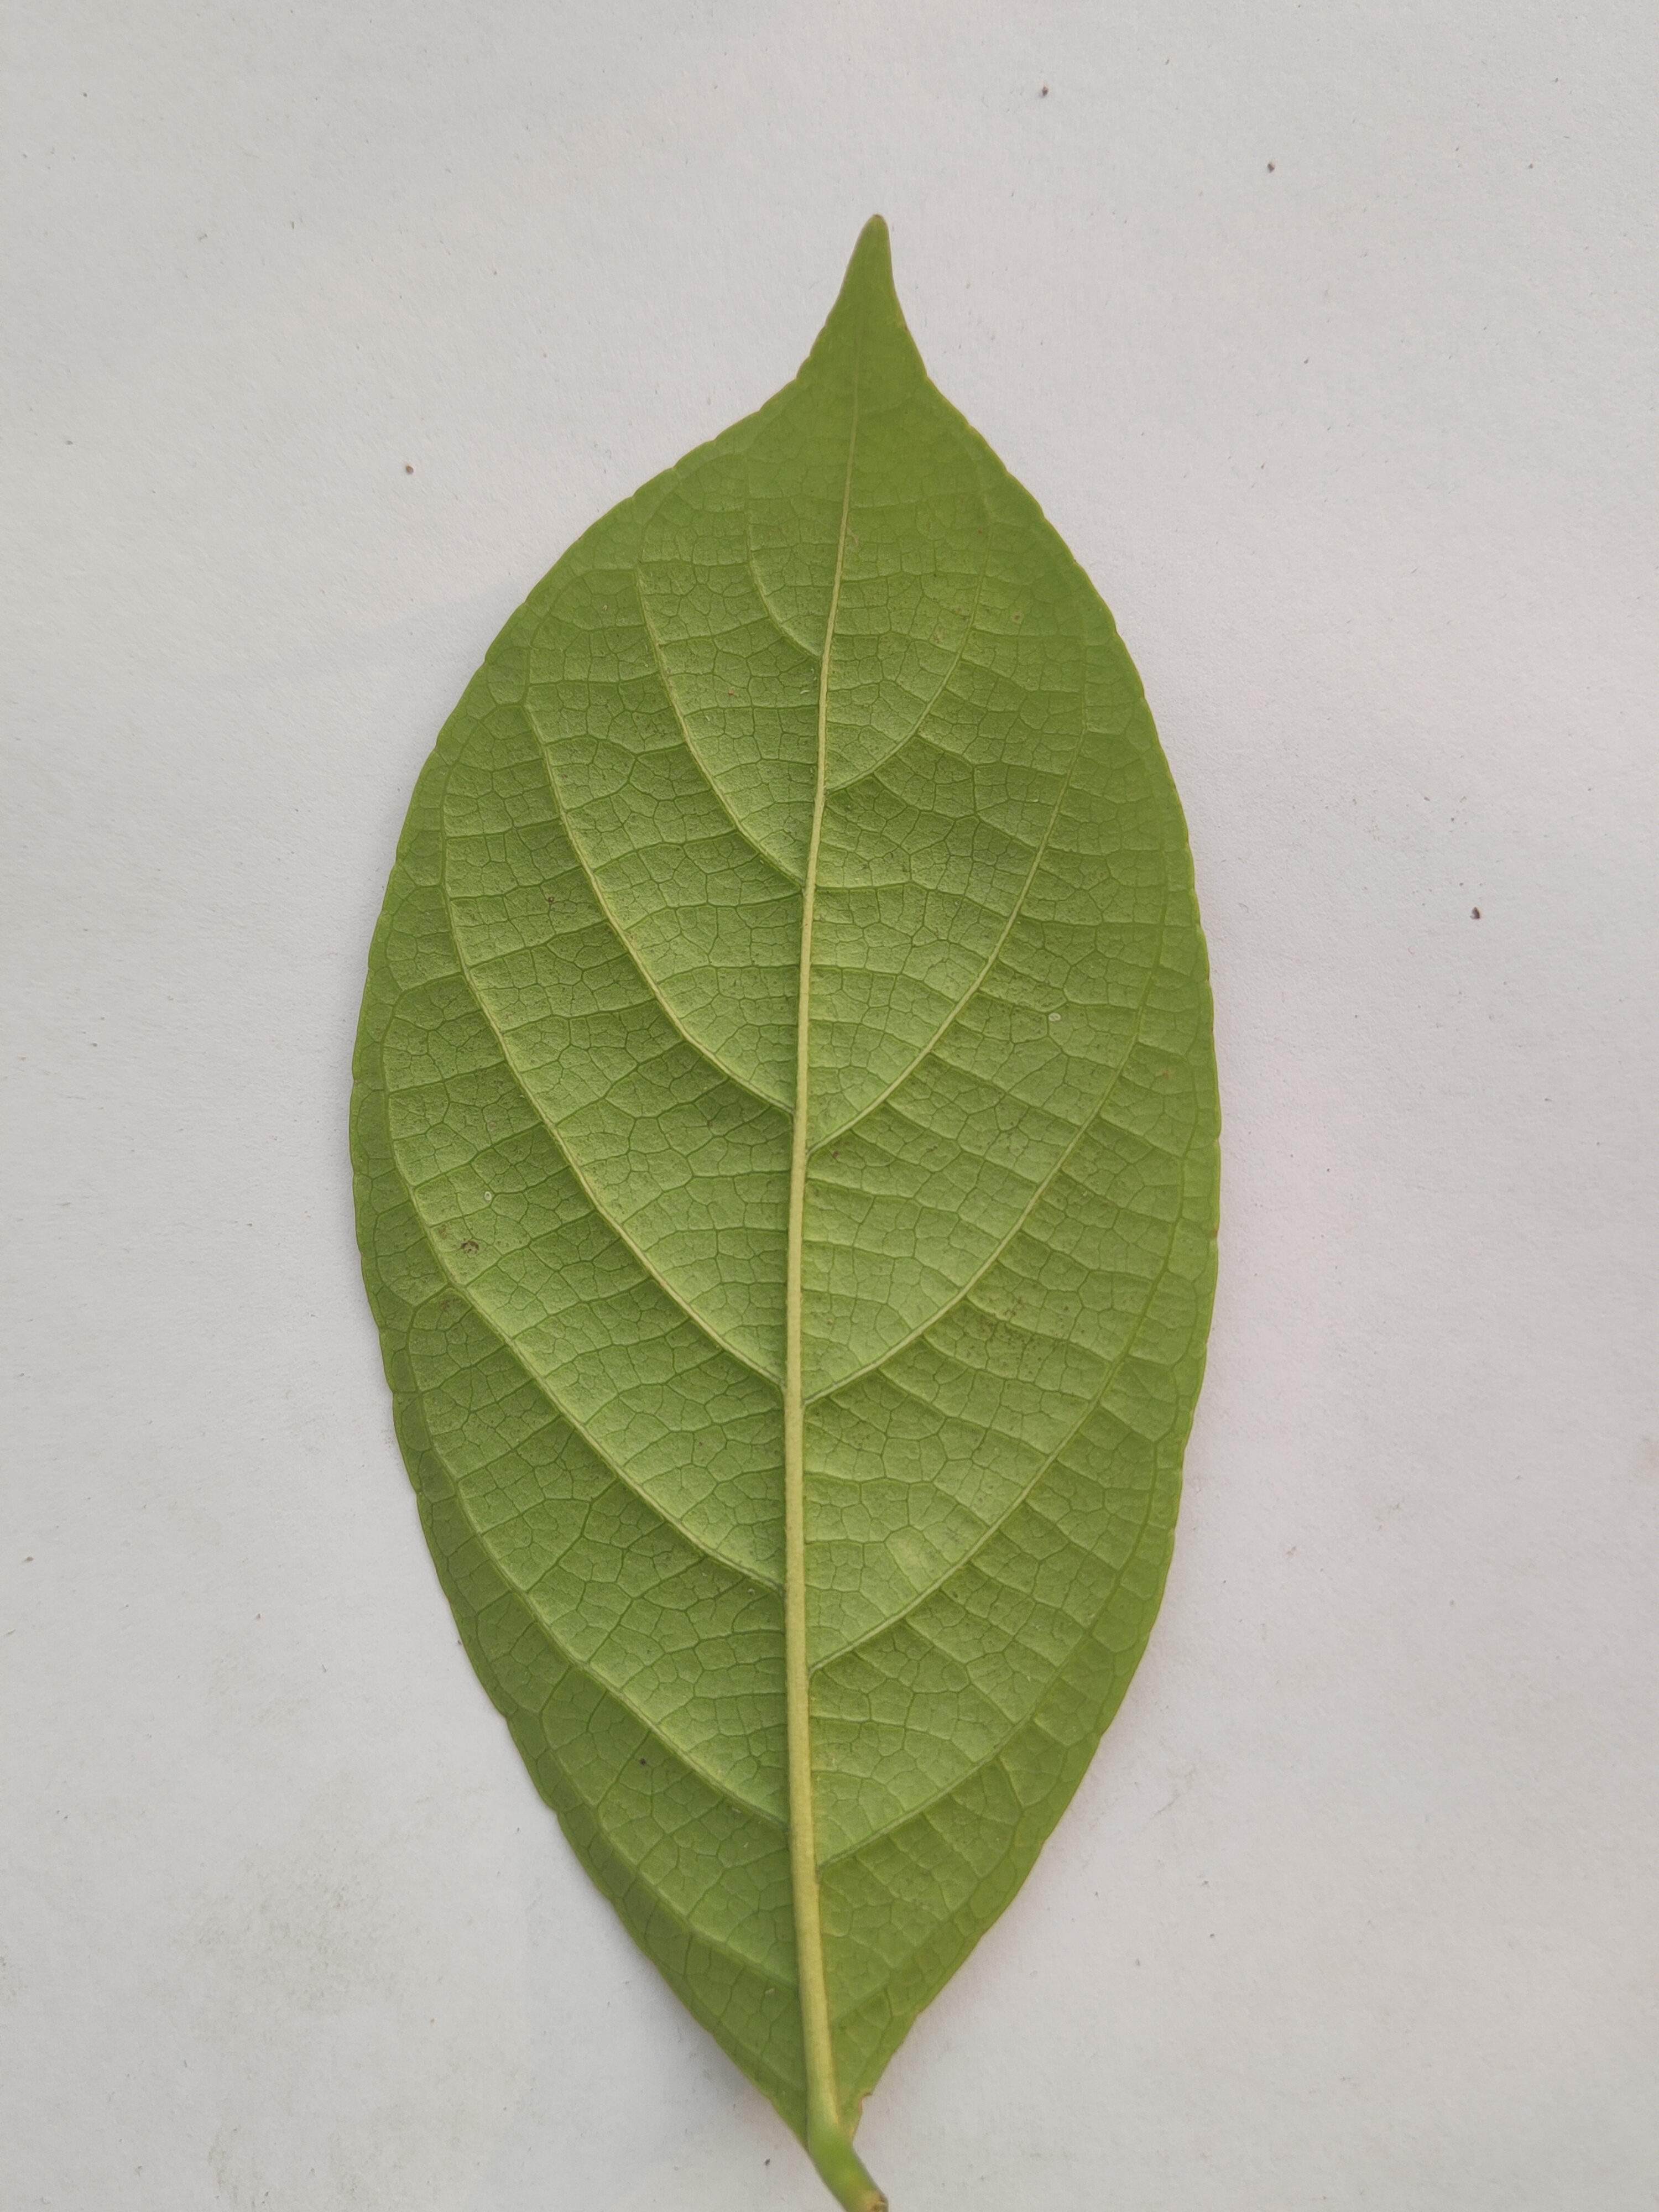
Leaf variety: Lotkon